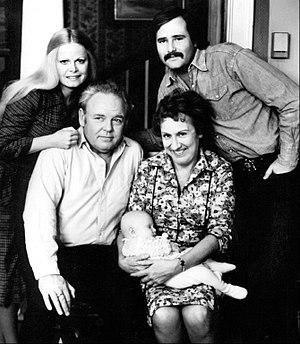
All in the Family est une série télévisée américaine en 208 épisodes de 24 minutes créée par Norman Lear et diffusée entre le 12 janvier 1971 et le 8 avril 1979 sur le réseau CBS.
Robert “Rob” Reiner, né le 6 mars 1947 dans le Bronx à New York aux États-Unis, est un acteur, producteur, réalisateur et scénariste américain.